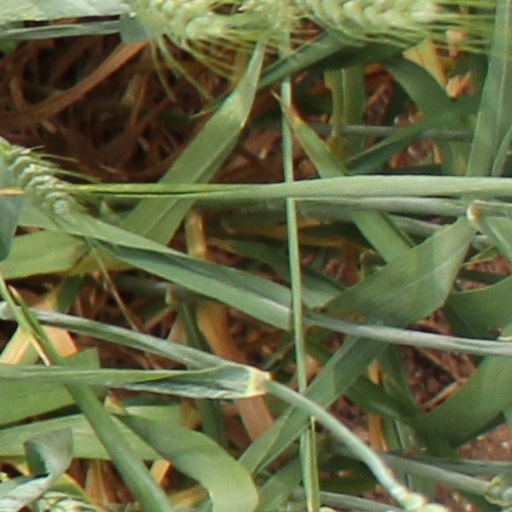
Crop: wheat